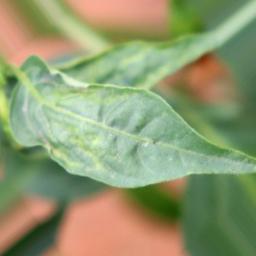
Label: mites_and_trips